Answer in natural language. Is black wooden chair with four legs (marked A) behind black wooden chair with four legs (marked B)? Choose between the following options: no or yes
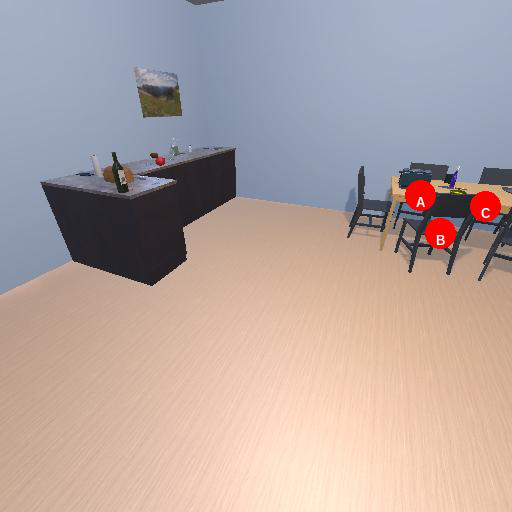
<answer>yes</answer>